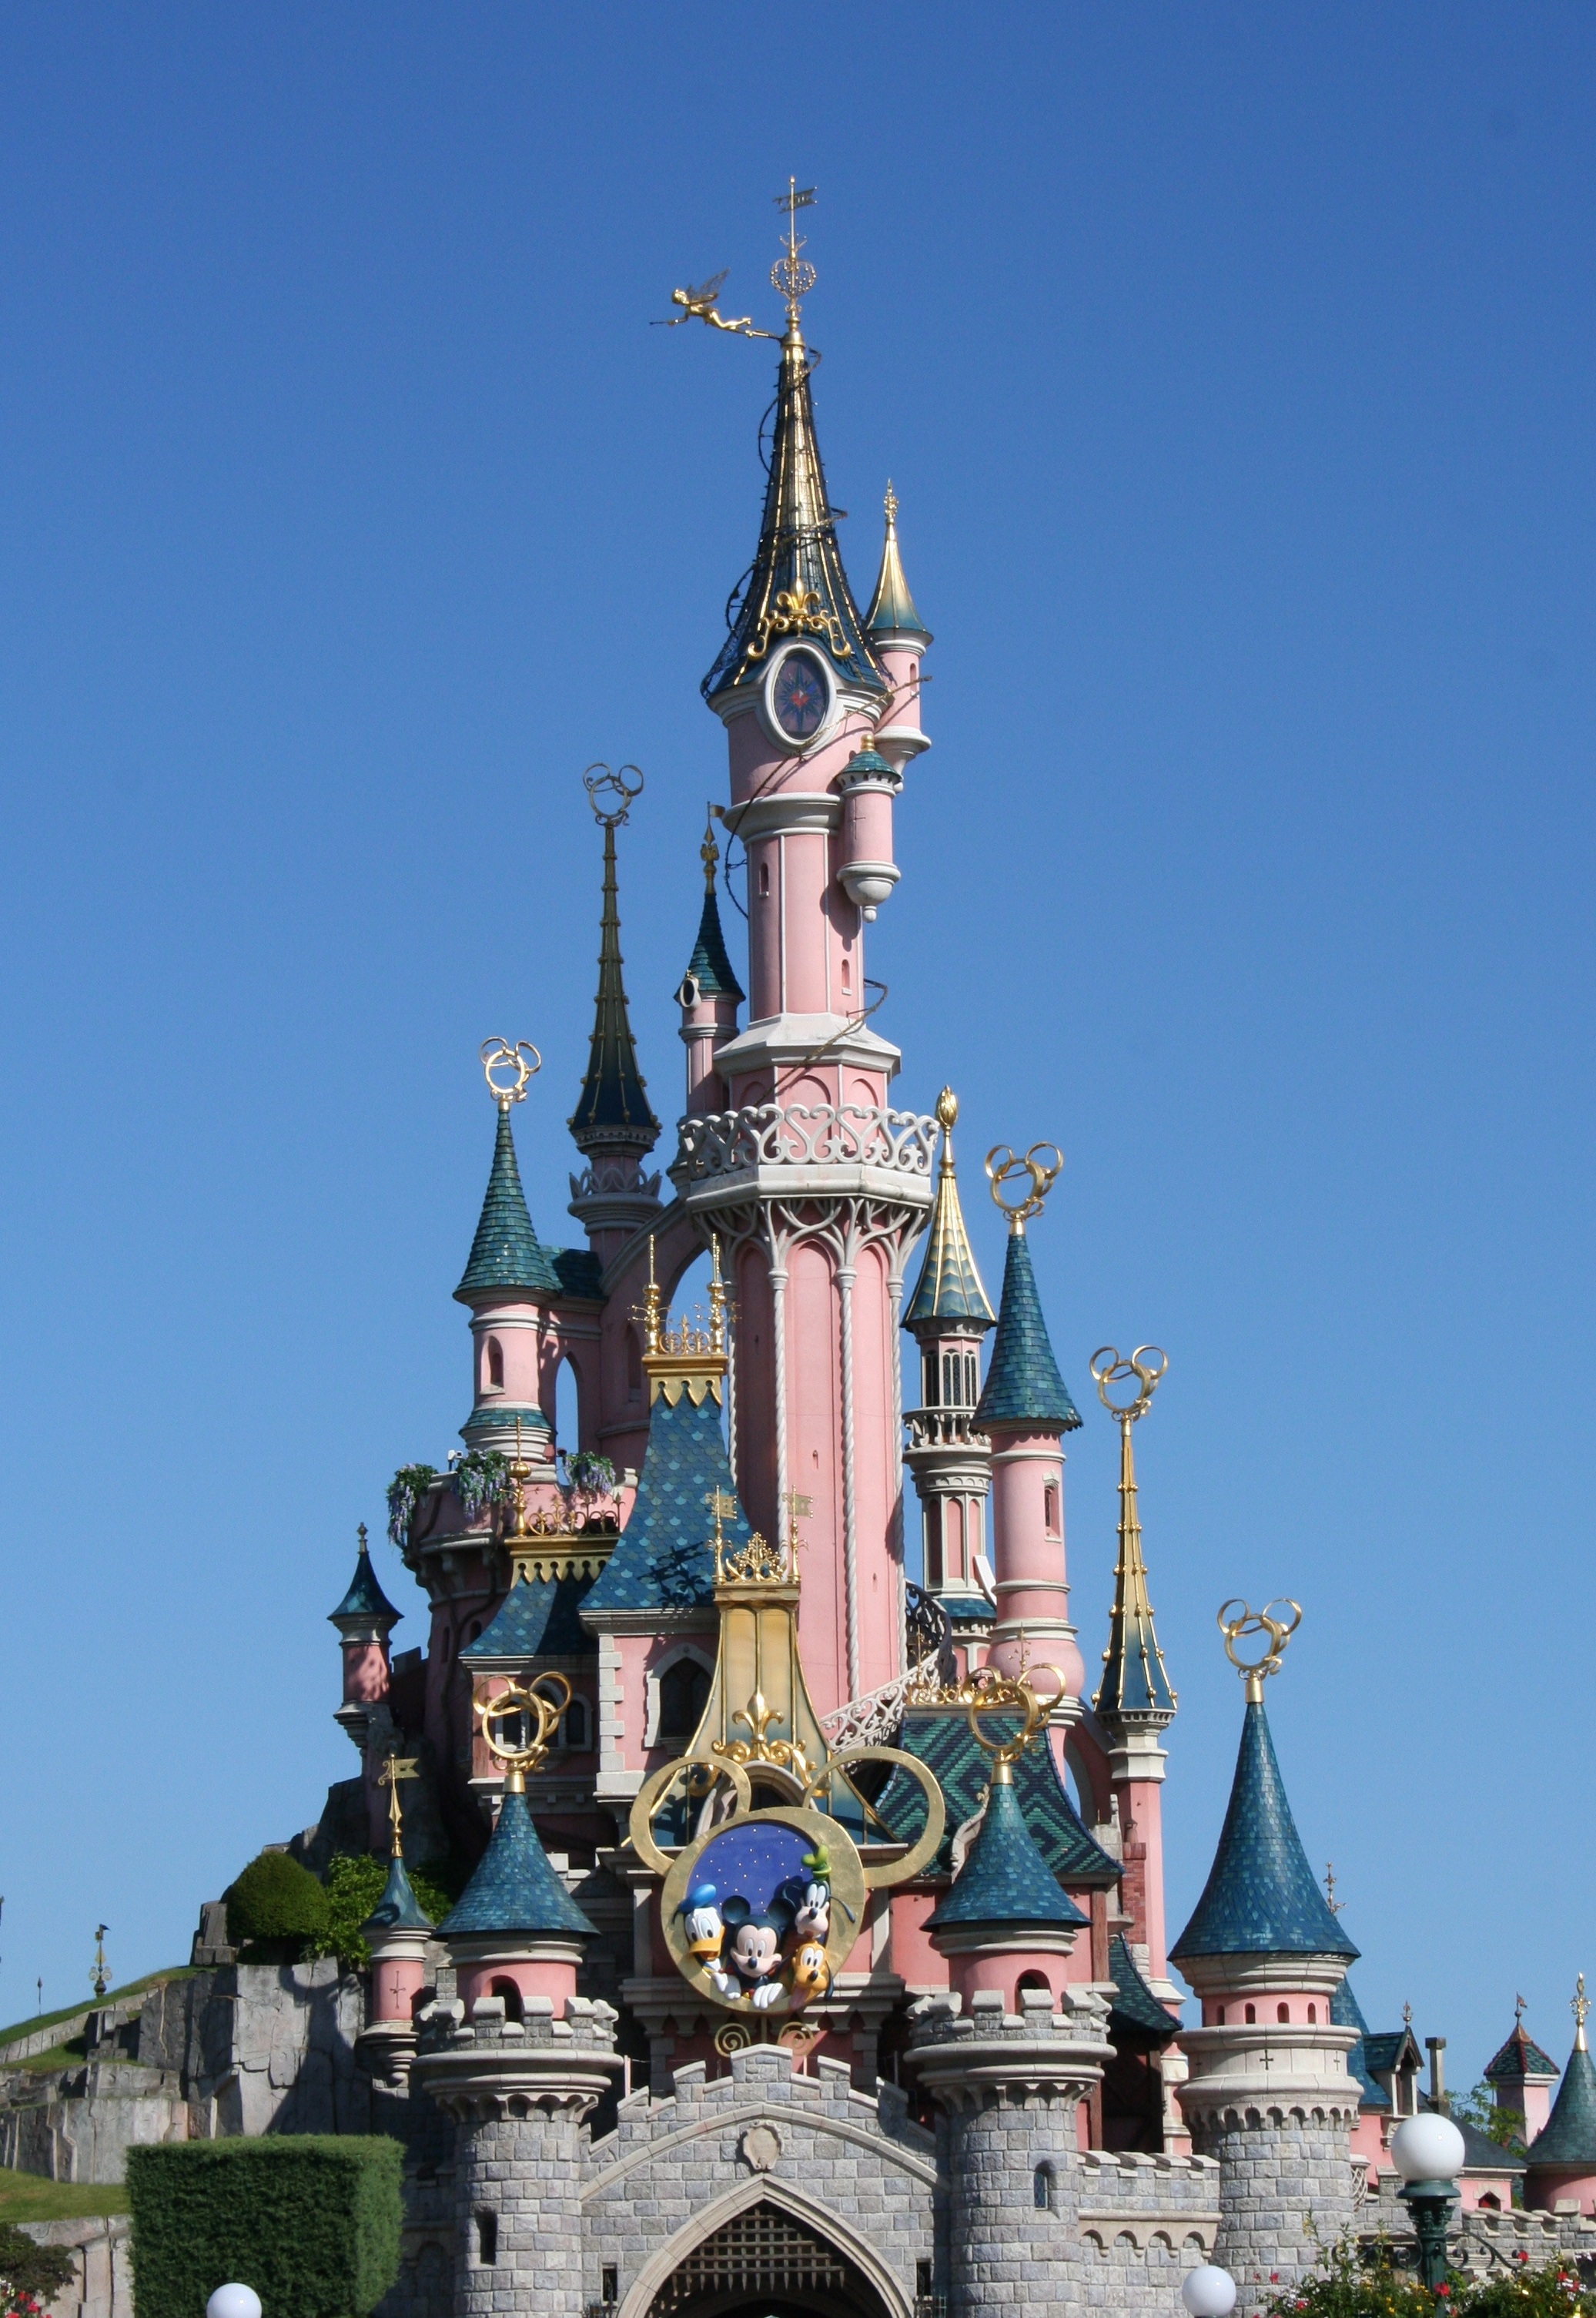
air, building, amusement park, tower, park, castle, landmark, tourism, blue sky, disney, resort, spire, walt disney world